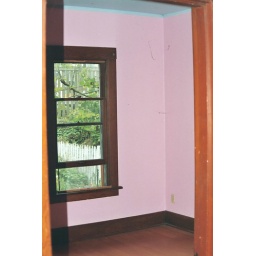
Pink bedroom, right side wall window covered over with painted cardboard